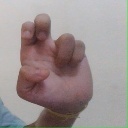
अक्षर: अ